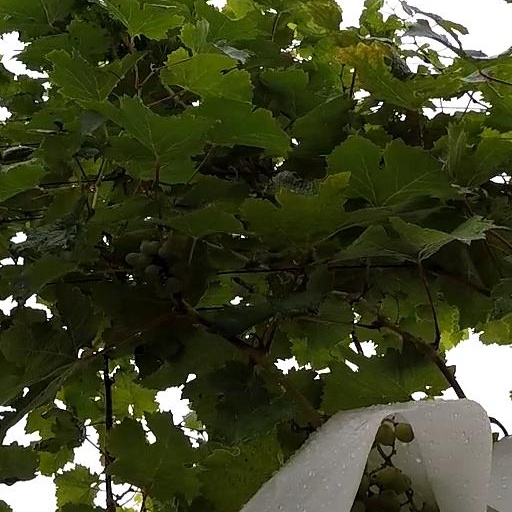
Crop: grape